Al-Qa'im (town)

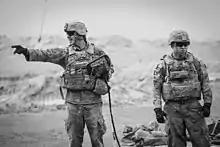
U.S. Army 3rd Cavalry Regiment soldiers fire M777 howitzers into Syria from Firebase Saham, Al-Qa'im, December 2, 2018.

Qa'im was under the control of the Islamic State from June 2014 to November 2017.